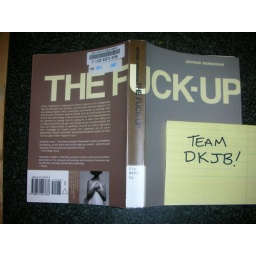
22. Find a book at the library with a dirty word in the title (2)